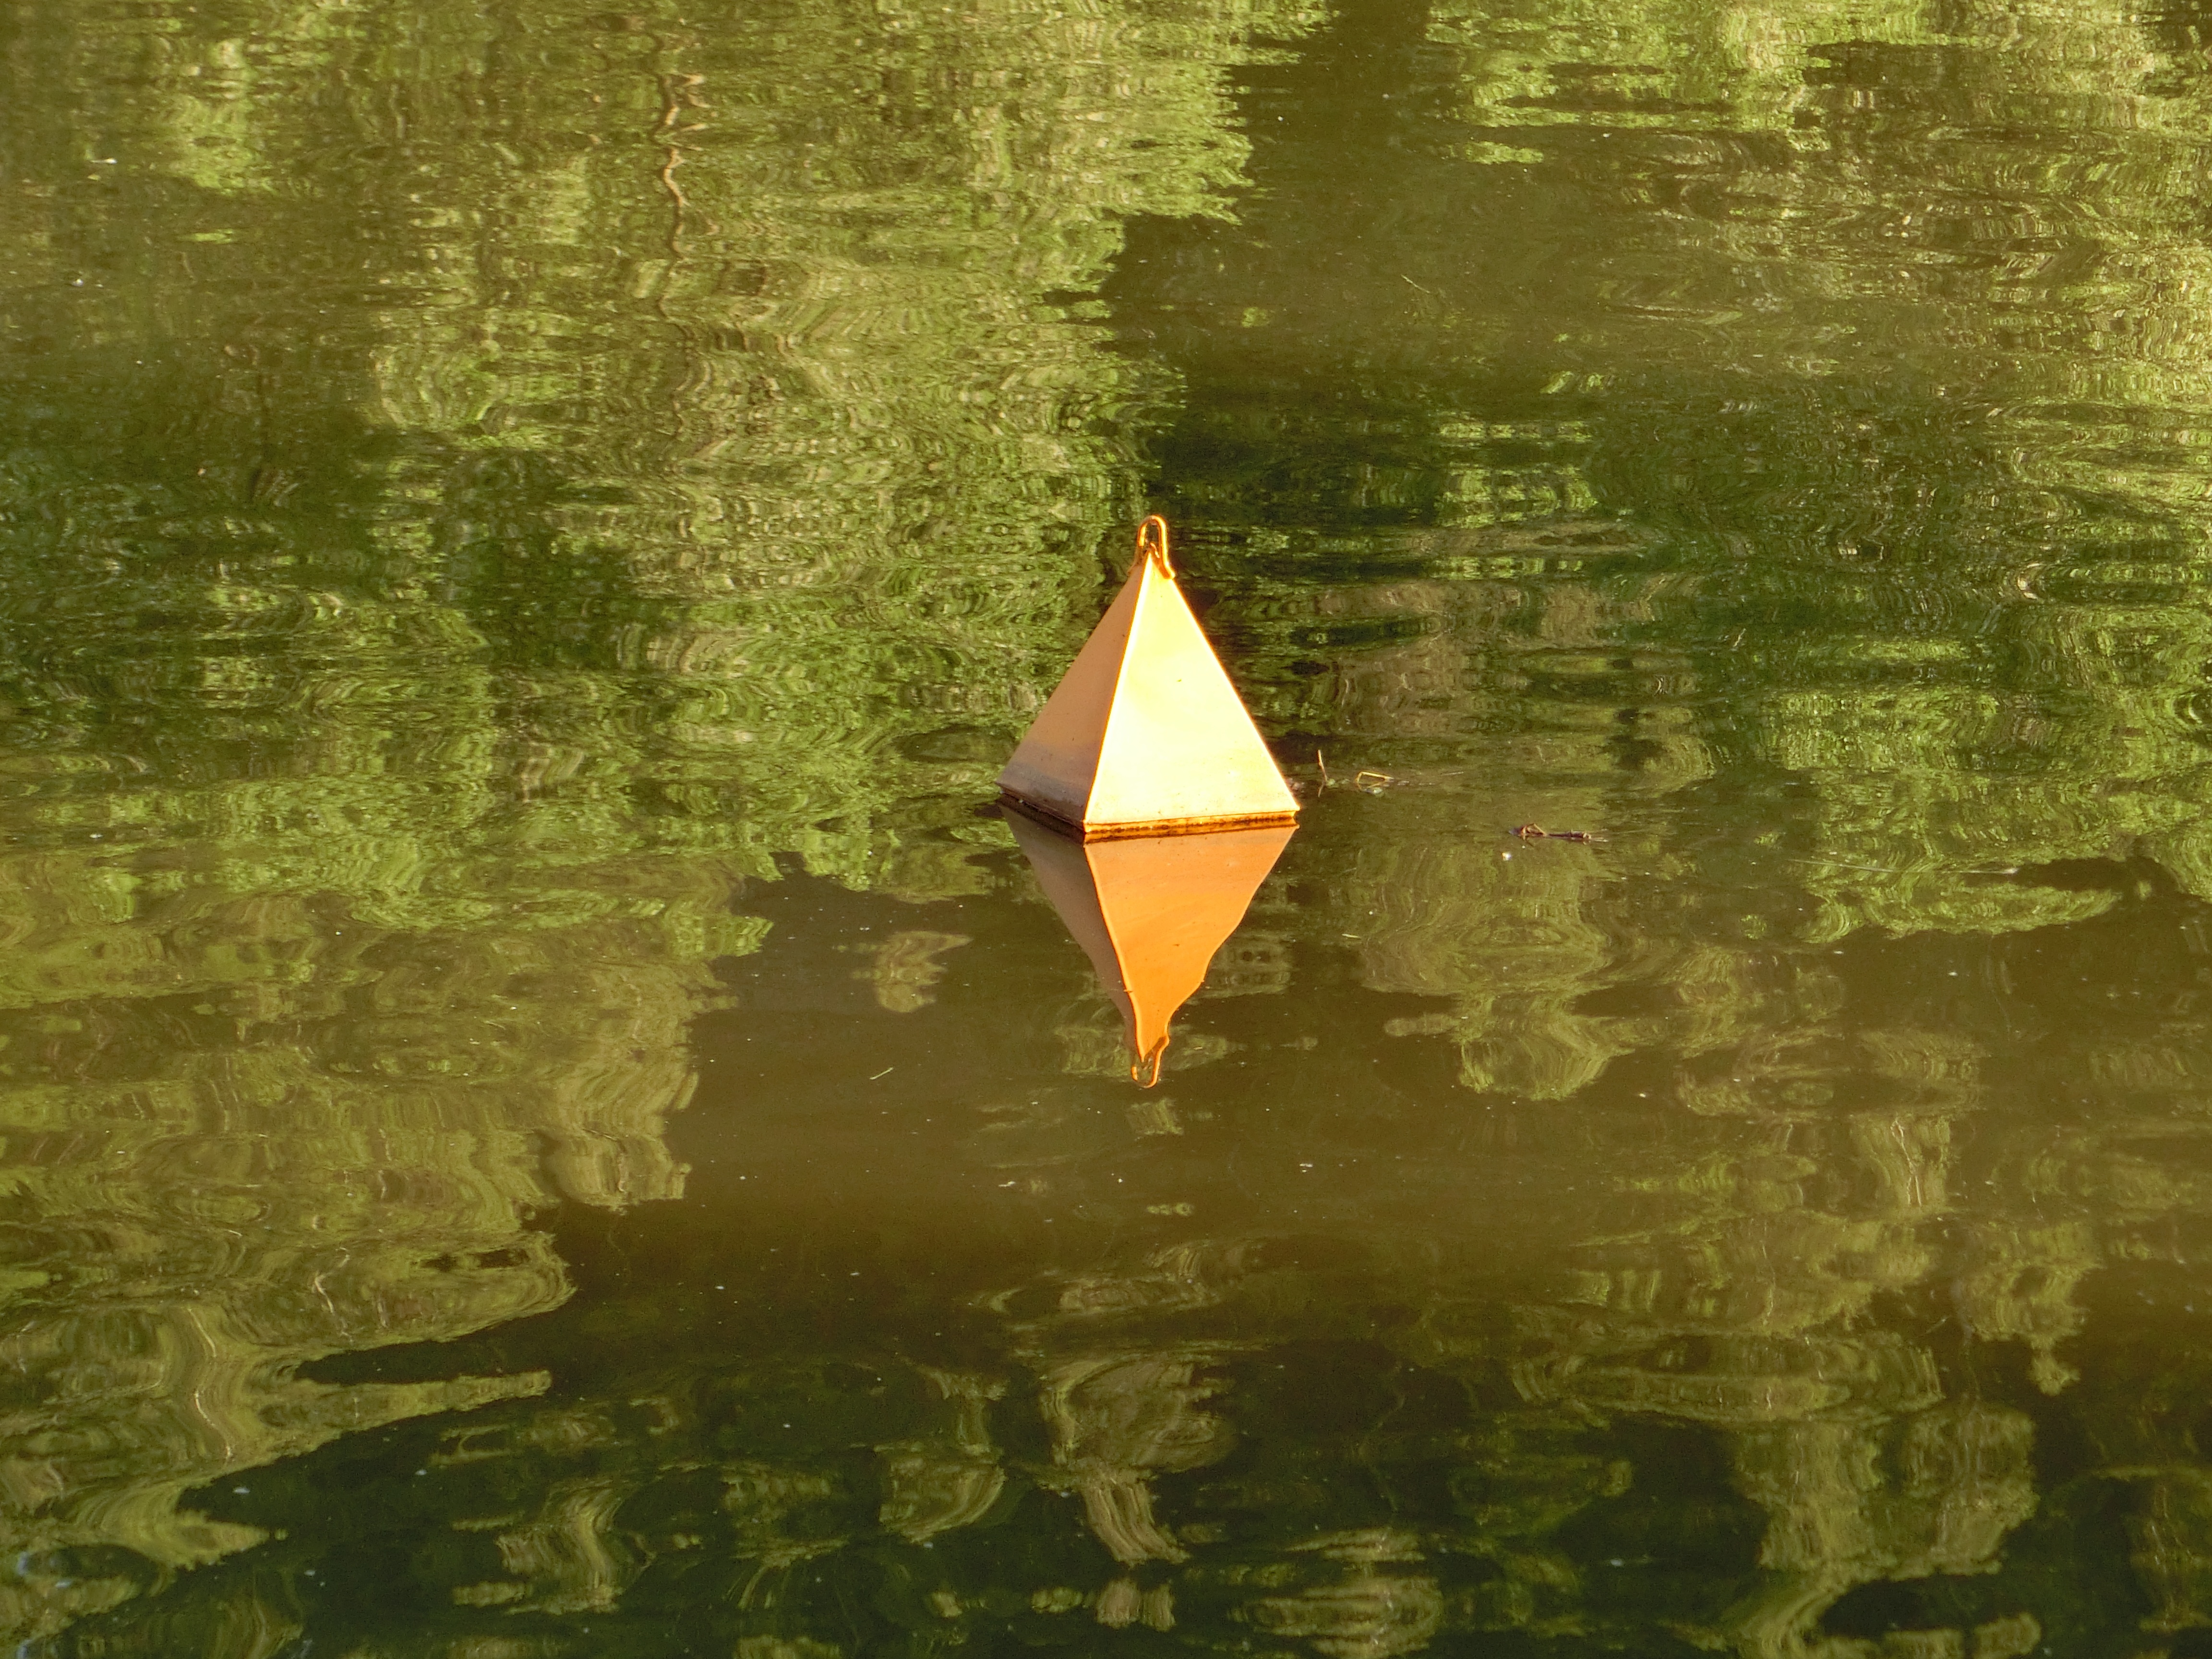
tree, water, nature, forest, swamp, sunlight, morning, leaf, river, pond, green, reflection, autumn, waterway, wetland, habitat, mirroring, atmospheric phenomenon, woody plant, boije